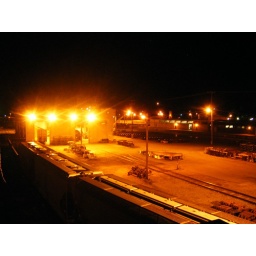
The train maintenance building in Green River, WY at night. Taken from the viadock in 2007.